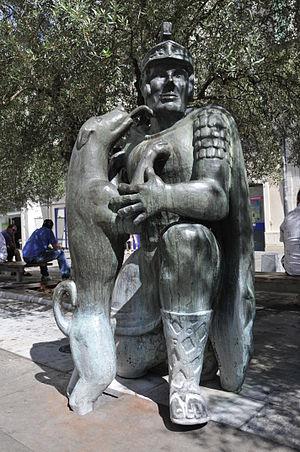
Aquae Tarbellicae est une cité aquitano-romaine et le nom antique de la ville de Dax.
Cet article recense les œuvres d'art dans l'espace public des Landes, en France.